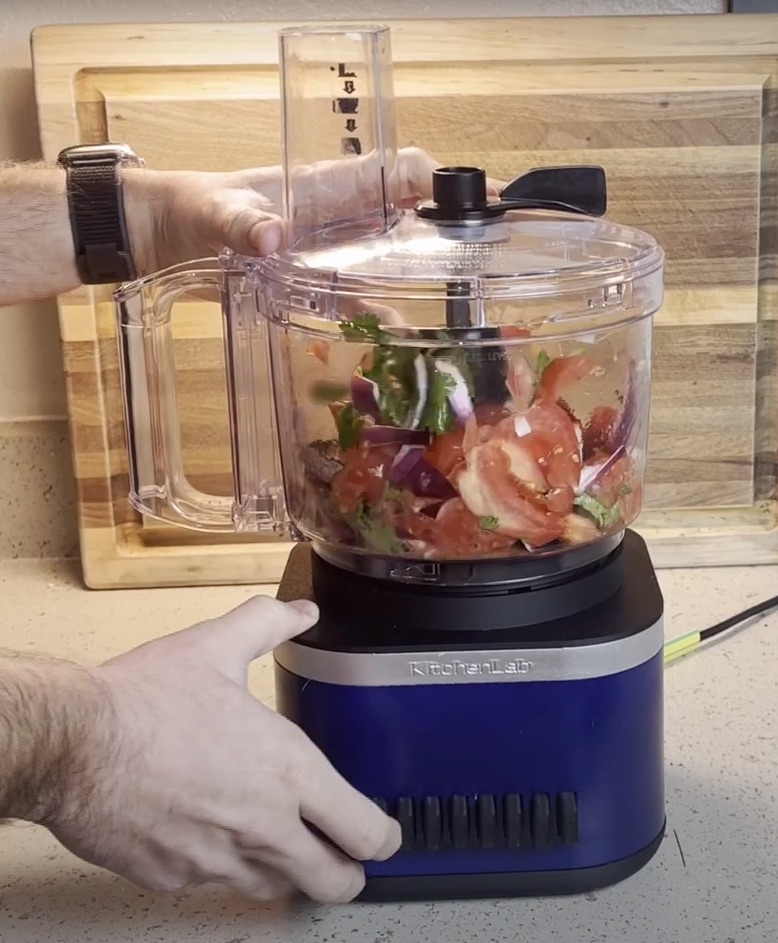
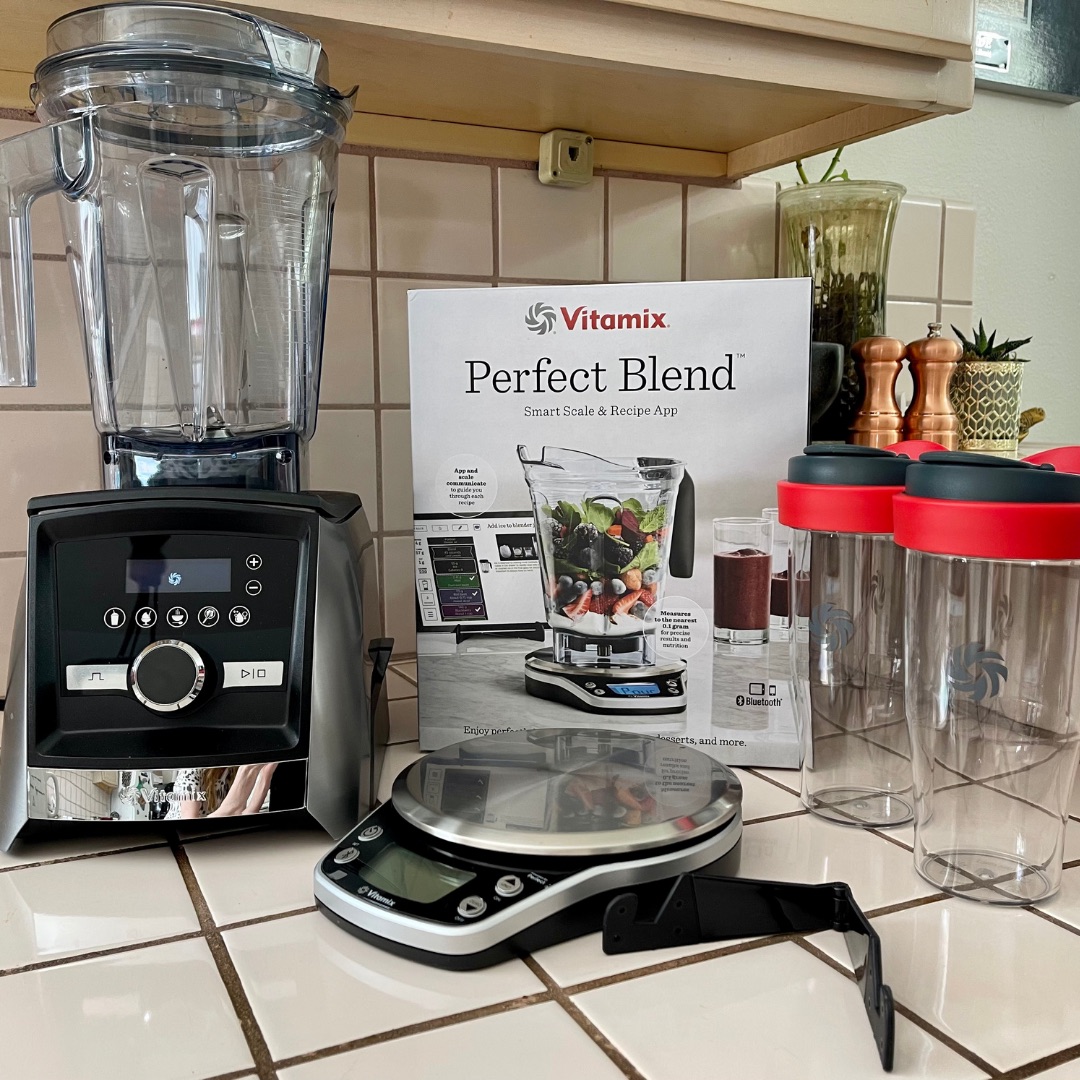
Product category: items_blender
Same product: no